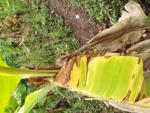
Label: xamthomonas